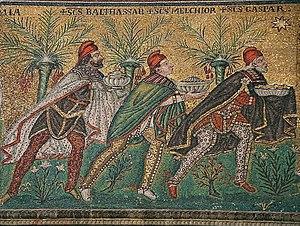
Voici une liste de noms attribués par les traditions juive, chrétienne et musulmane à des personnages bibliques non nommés dans la Bible.
On appelle traditionnellement Rois mages les visiteurs qui figurent dans un épisode de l'Évangile selon Matthieu, lesquels, ayant appris la naissance de Jésus, viennent « de l'Orient » guidés par une étoile pour rendre hommage « au roi des Juifs » et lui apporter à Bethléem des présents d’une grande richesse symbolique : or, myrrhe et encens.
Le bonnet phrygien est un couvre-chef, souvent de teinte rouge, pouvant porter ou non une cocarde bleu-blanc-rouge.